Eduardo da Fonte

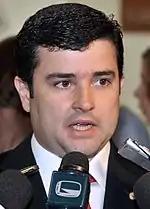

Eduardo Henrique da Fonte de Albuquerque Silva (born 17 October 1972) is a Brazilian politician serving as a member of the Chamber of Deputies since 2007. He is the father of Lula da Fonte.